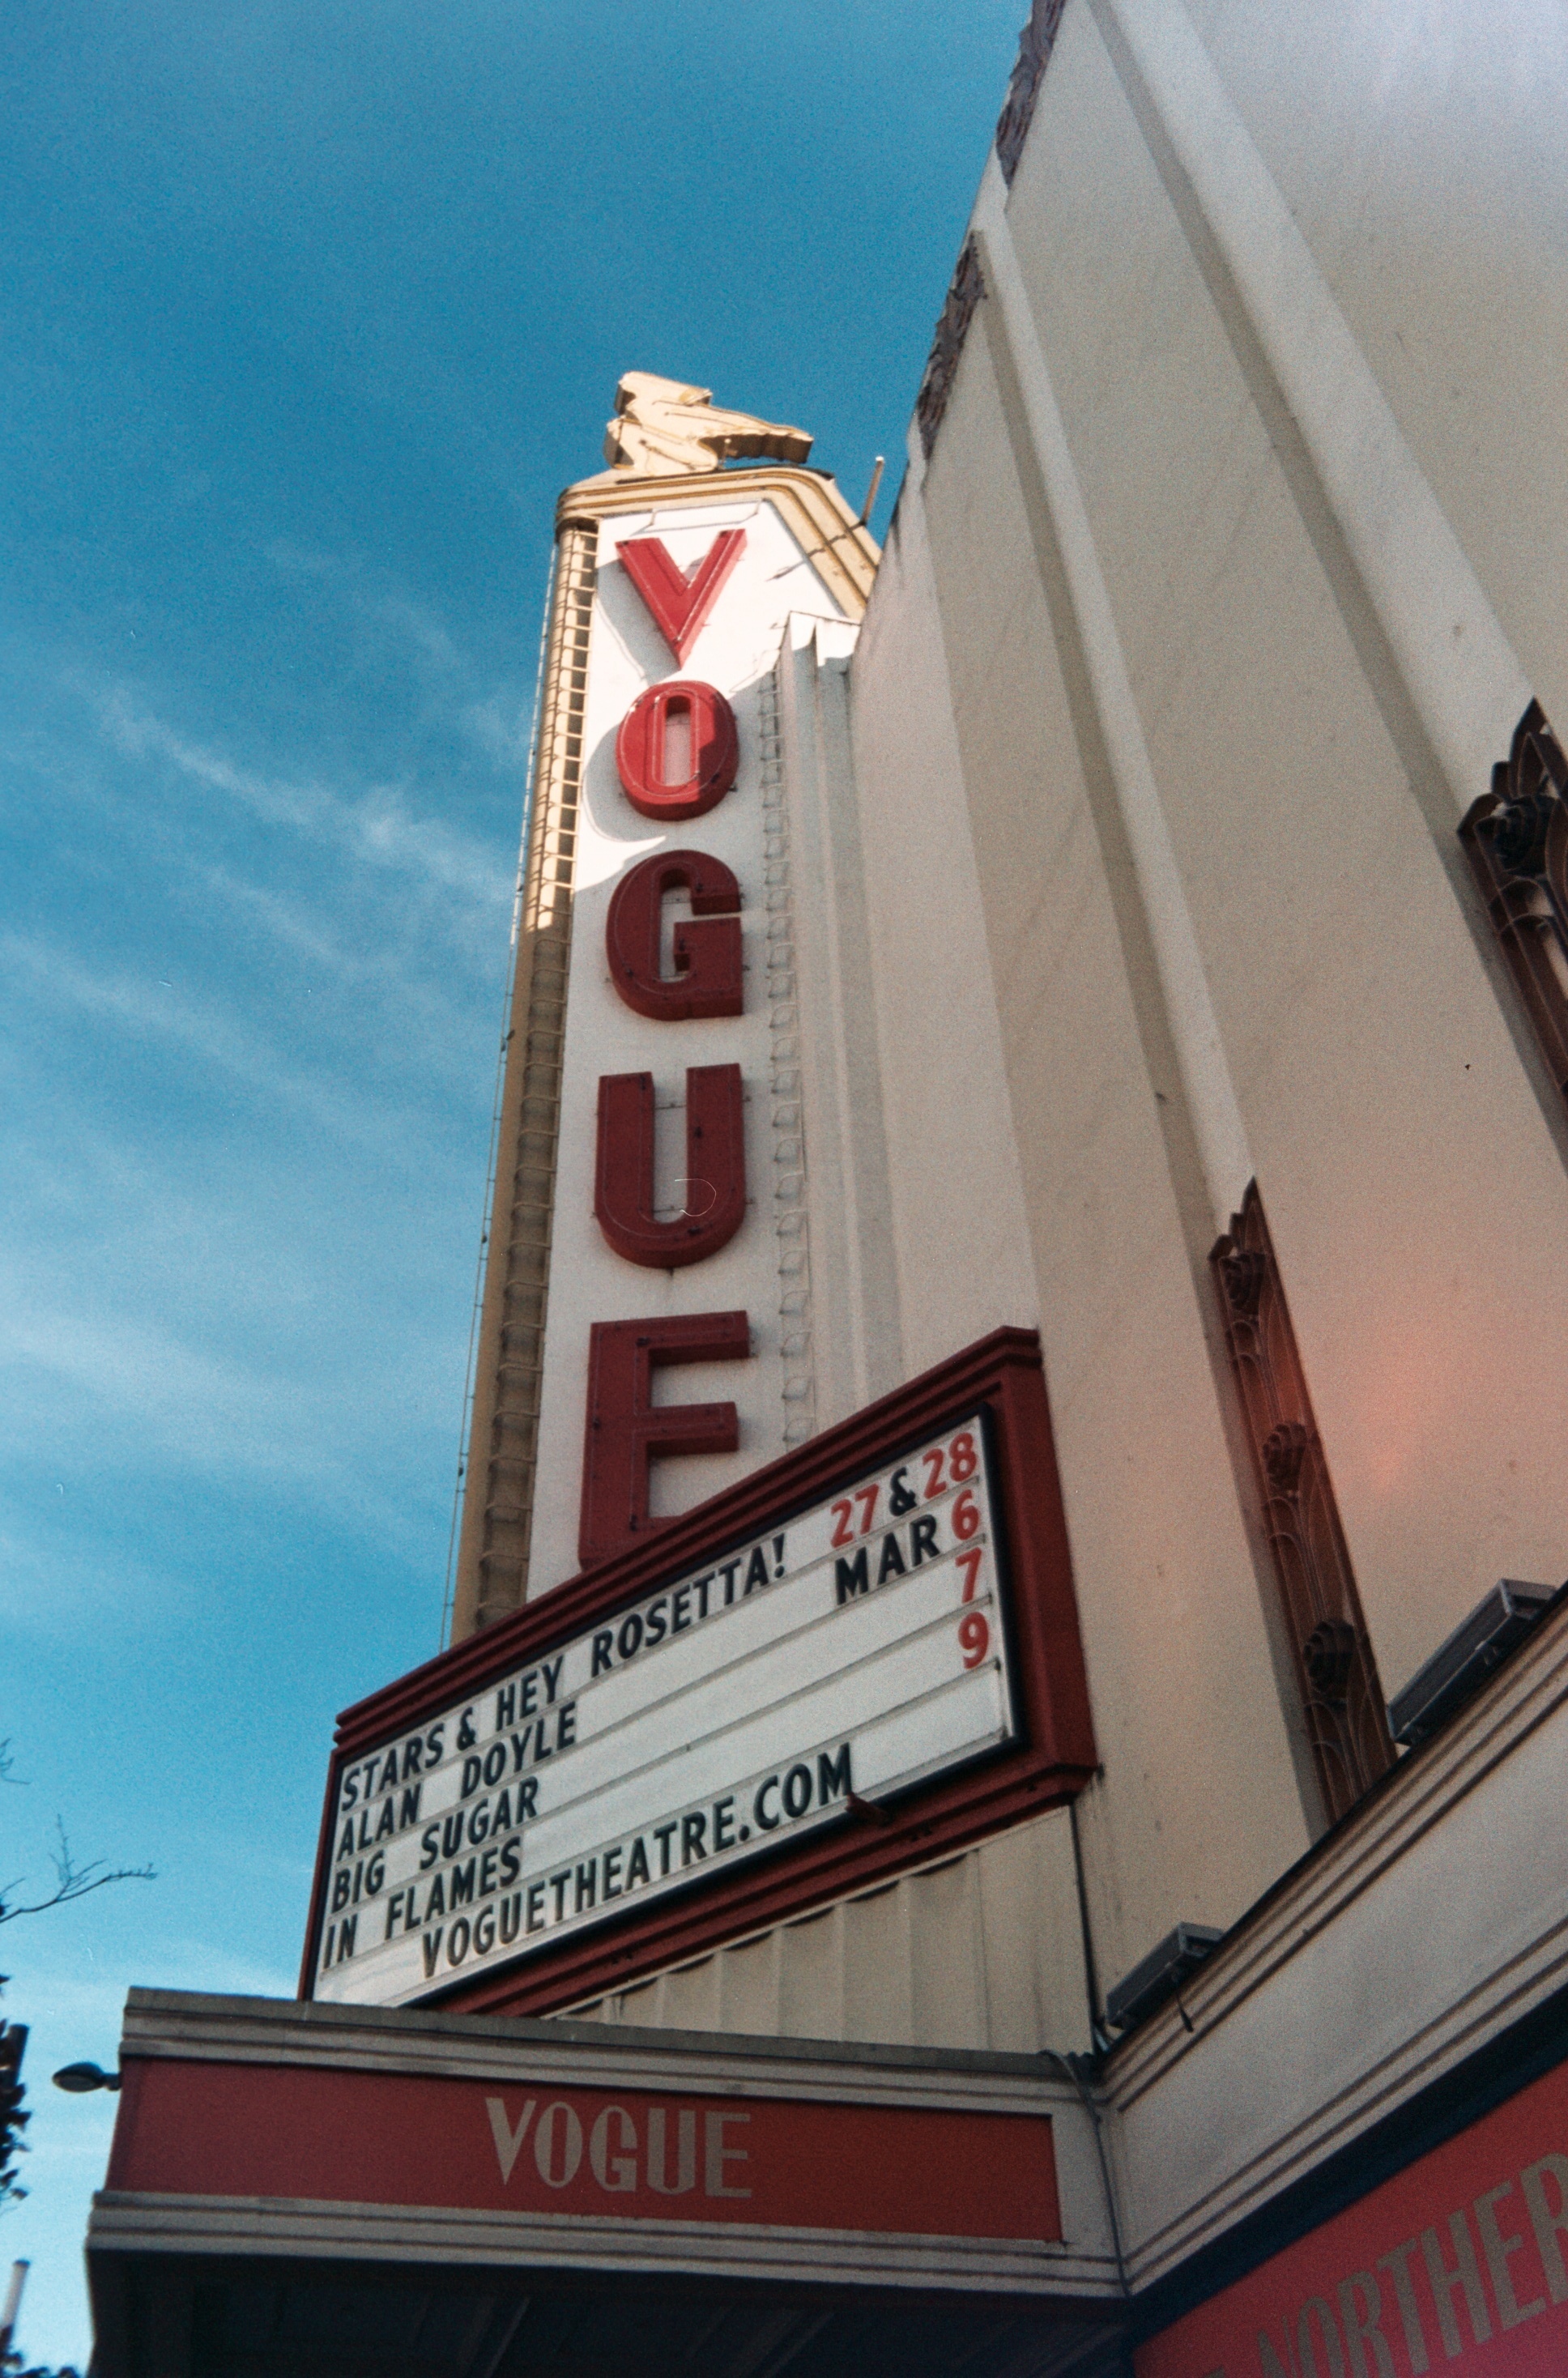
street, film, advertising, sign, red, vancouver, signage, canonae1, shape, artdeco, expiredfilm, granville, ferrania100, expiredferrania, vogue